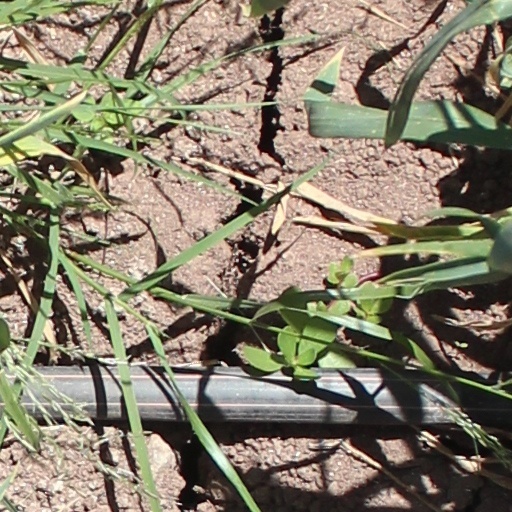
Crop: wheat